I. M. Pei

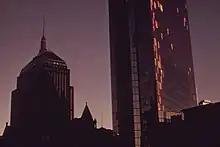
The disastrous failure of windows on the Hancock Tower required replacing them with plywood; some called it "the world's tallest wood building".

Another city which turned to Pei for urban renewal during this time was Providence, Rhode Island. In the late 1960s, Providence hired Pei to redesign Cathedral Square, a once-bustling civic center which had become neglected and empty, as part of an ambitious larger plan to redesign downtown. Pei's new plaza, modeled after the Greek Agora marketplace, opened in 1972. The city ran out of money before Pei's vision could be fully realized. Also, recent construction of a low-income housing complex and Interstate 95 had changed the neighborhood's character permanently. In 1974, The Providence Evening Bulletin called Pei's new plaza a "conspicuous failure". By 2016, media reports characterized the plaza as a neglected, little-visited "hidden gem".